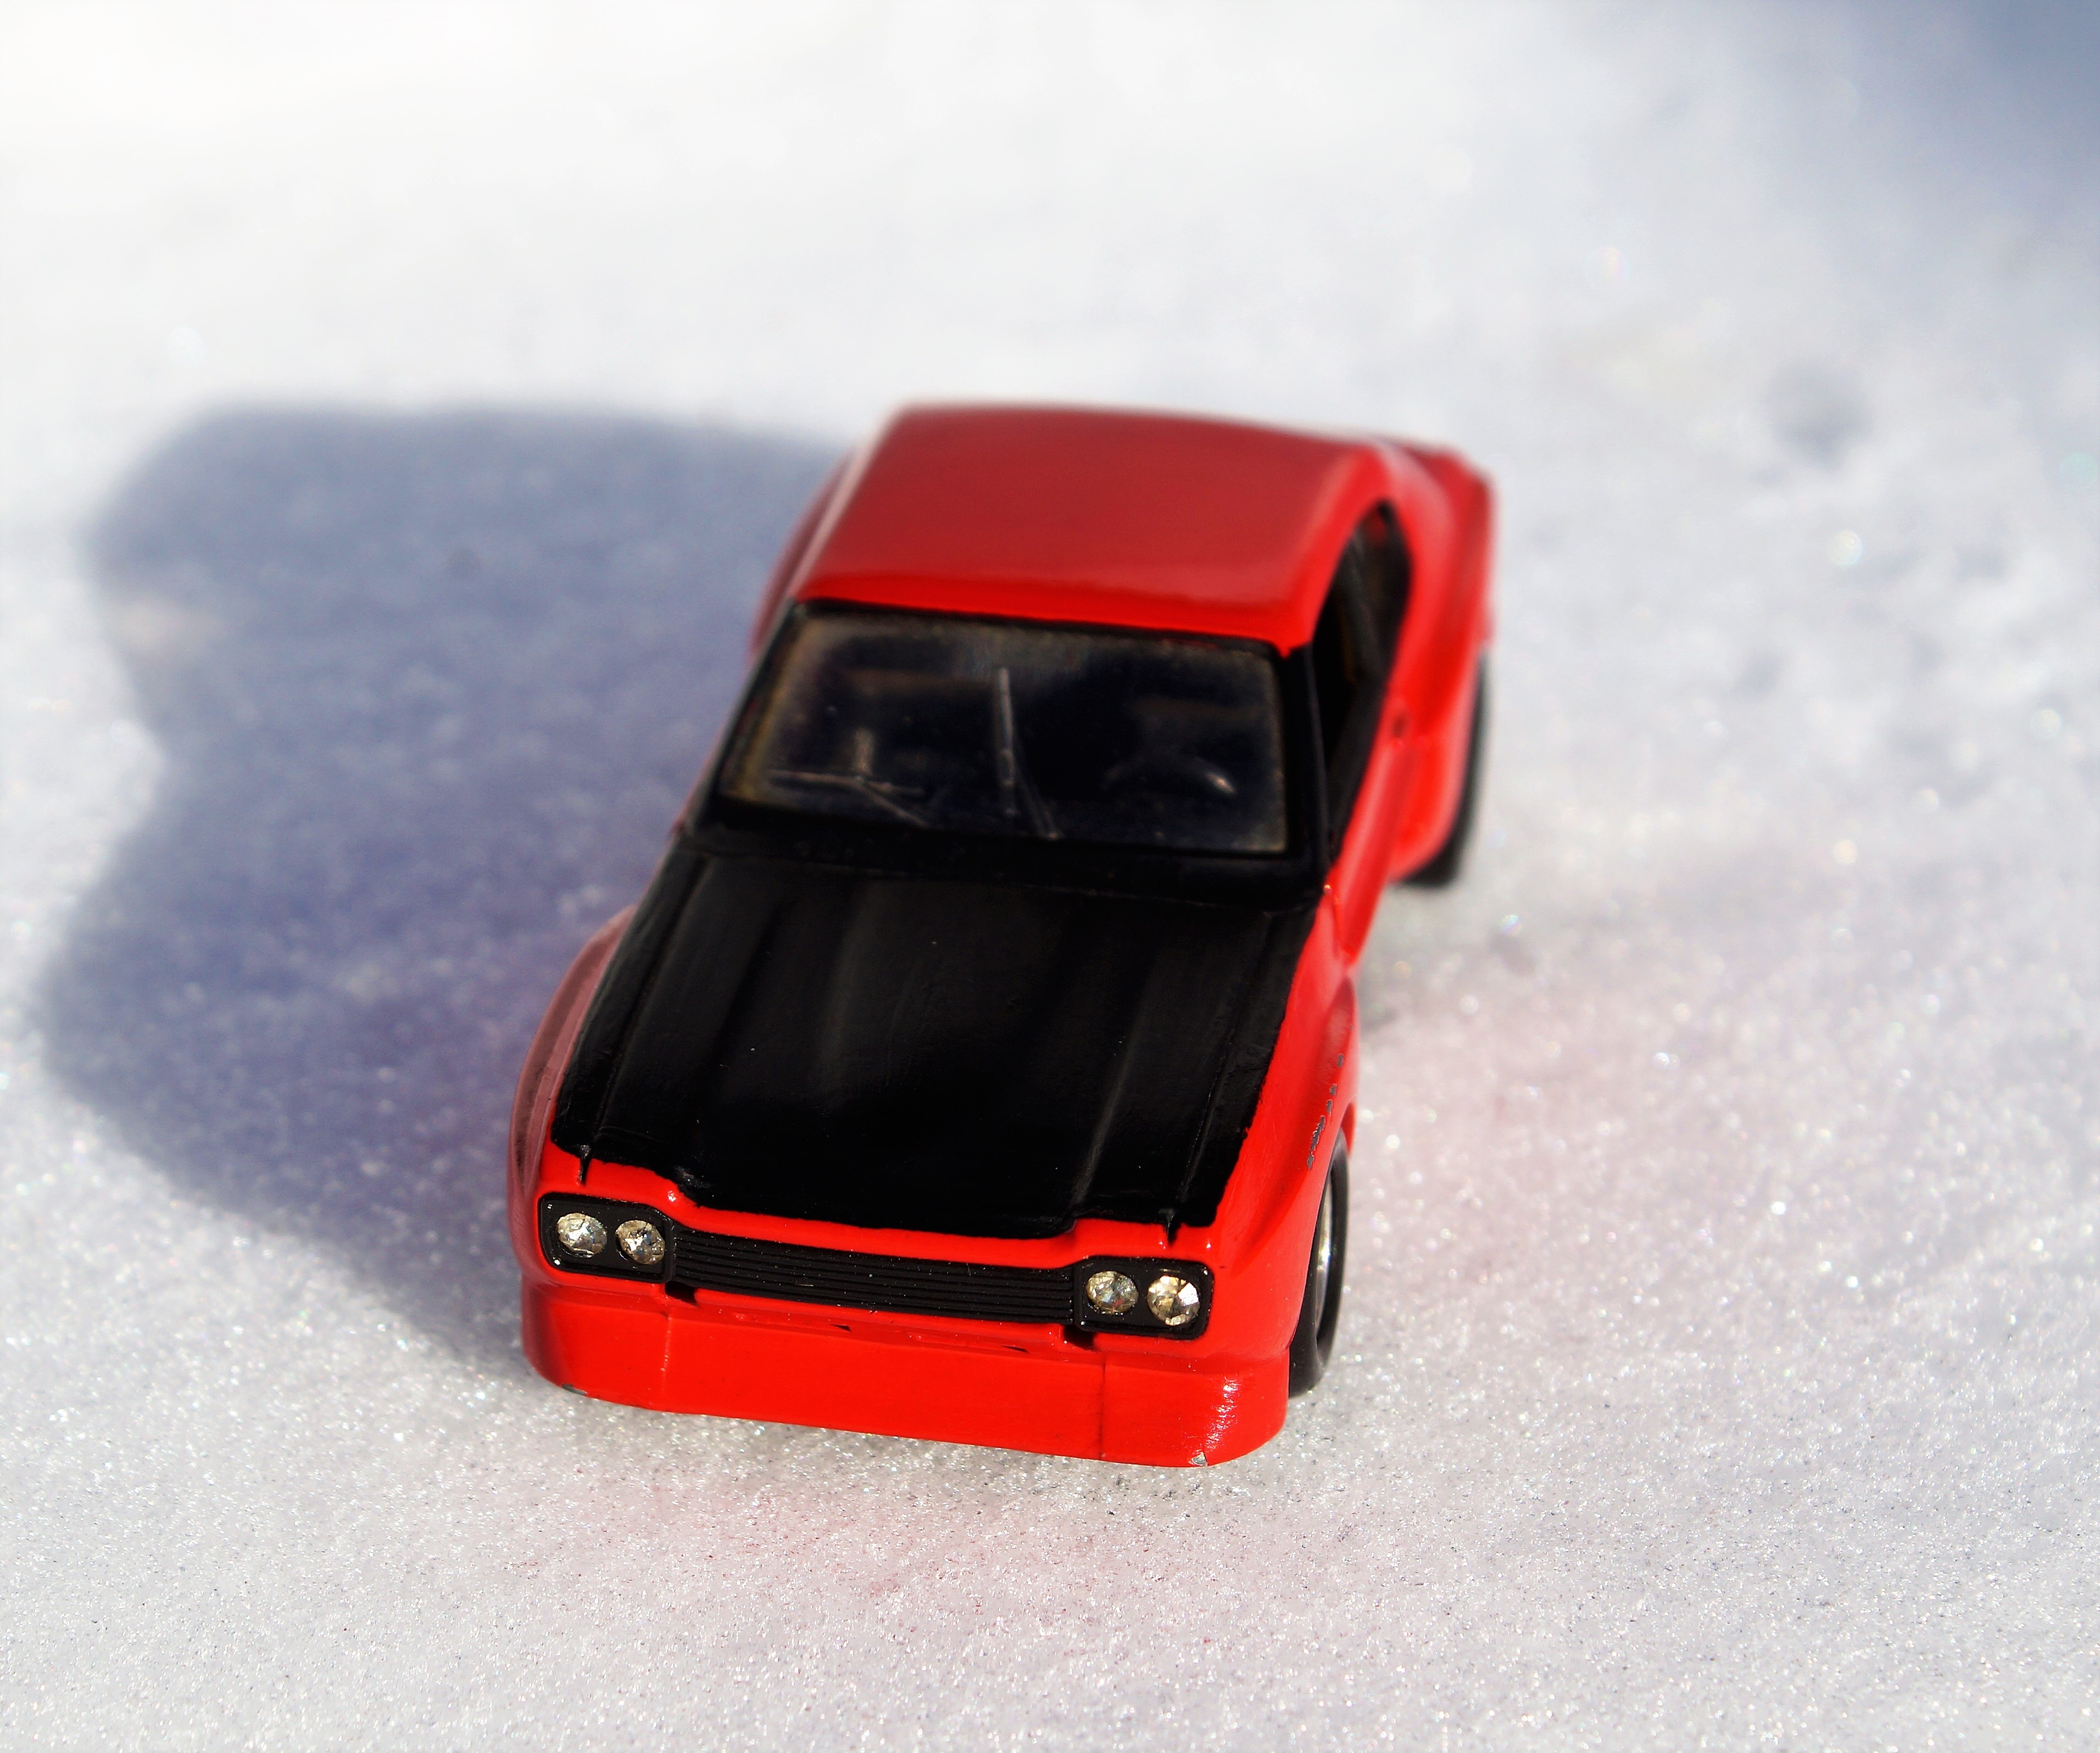
car, old, model, red, vehicle, auto, sports car, supercar, ford, toys, oldtimer, classic, motorsport, capri, model car, scale model, automobile make, luxury vehicle